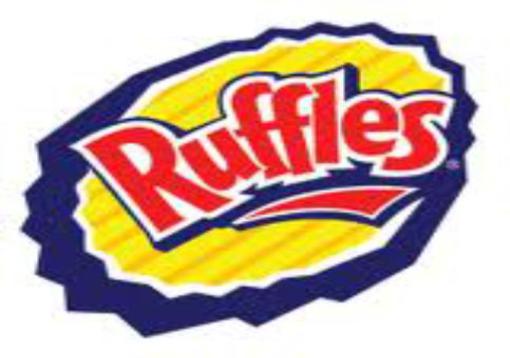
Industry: Food